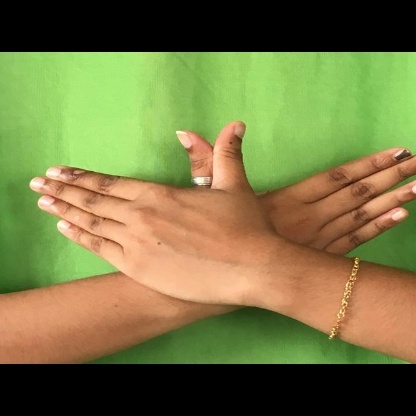
Mudra: Garuda